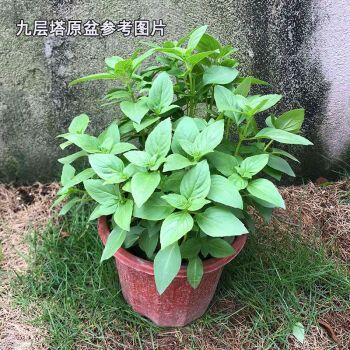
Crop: unknown
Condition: basil